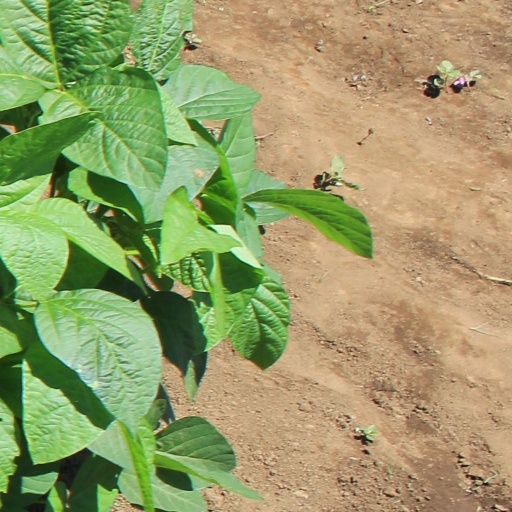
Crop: soybean